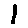
Label: 1